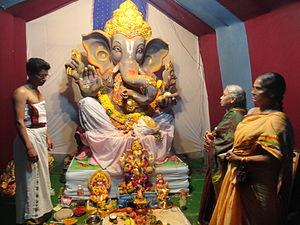
L’hindouisme, ou sanatana dharma, est l'une des plus anciennes religions du monde encore pratiquées qui n'a ni fondateur ni institution cléricale organisée uniformément. En 2015, le nombre de fidèles est estimé à 1,1 milliard dans 85 pays, c'est actuellement la troisième religion la plus pratiquée dans le monde après le christianisme et l'islam. Elle est issue du sous-continent indien qui reste son principal foyer de peuplement.